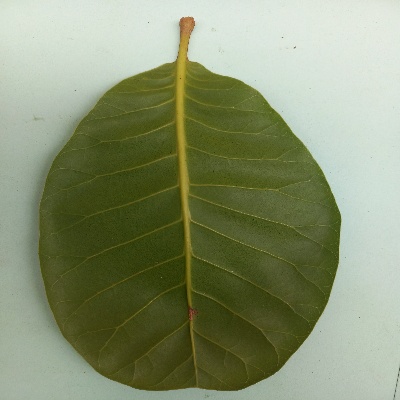
Crop: Cashew
Condition: healthy